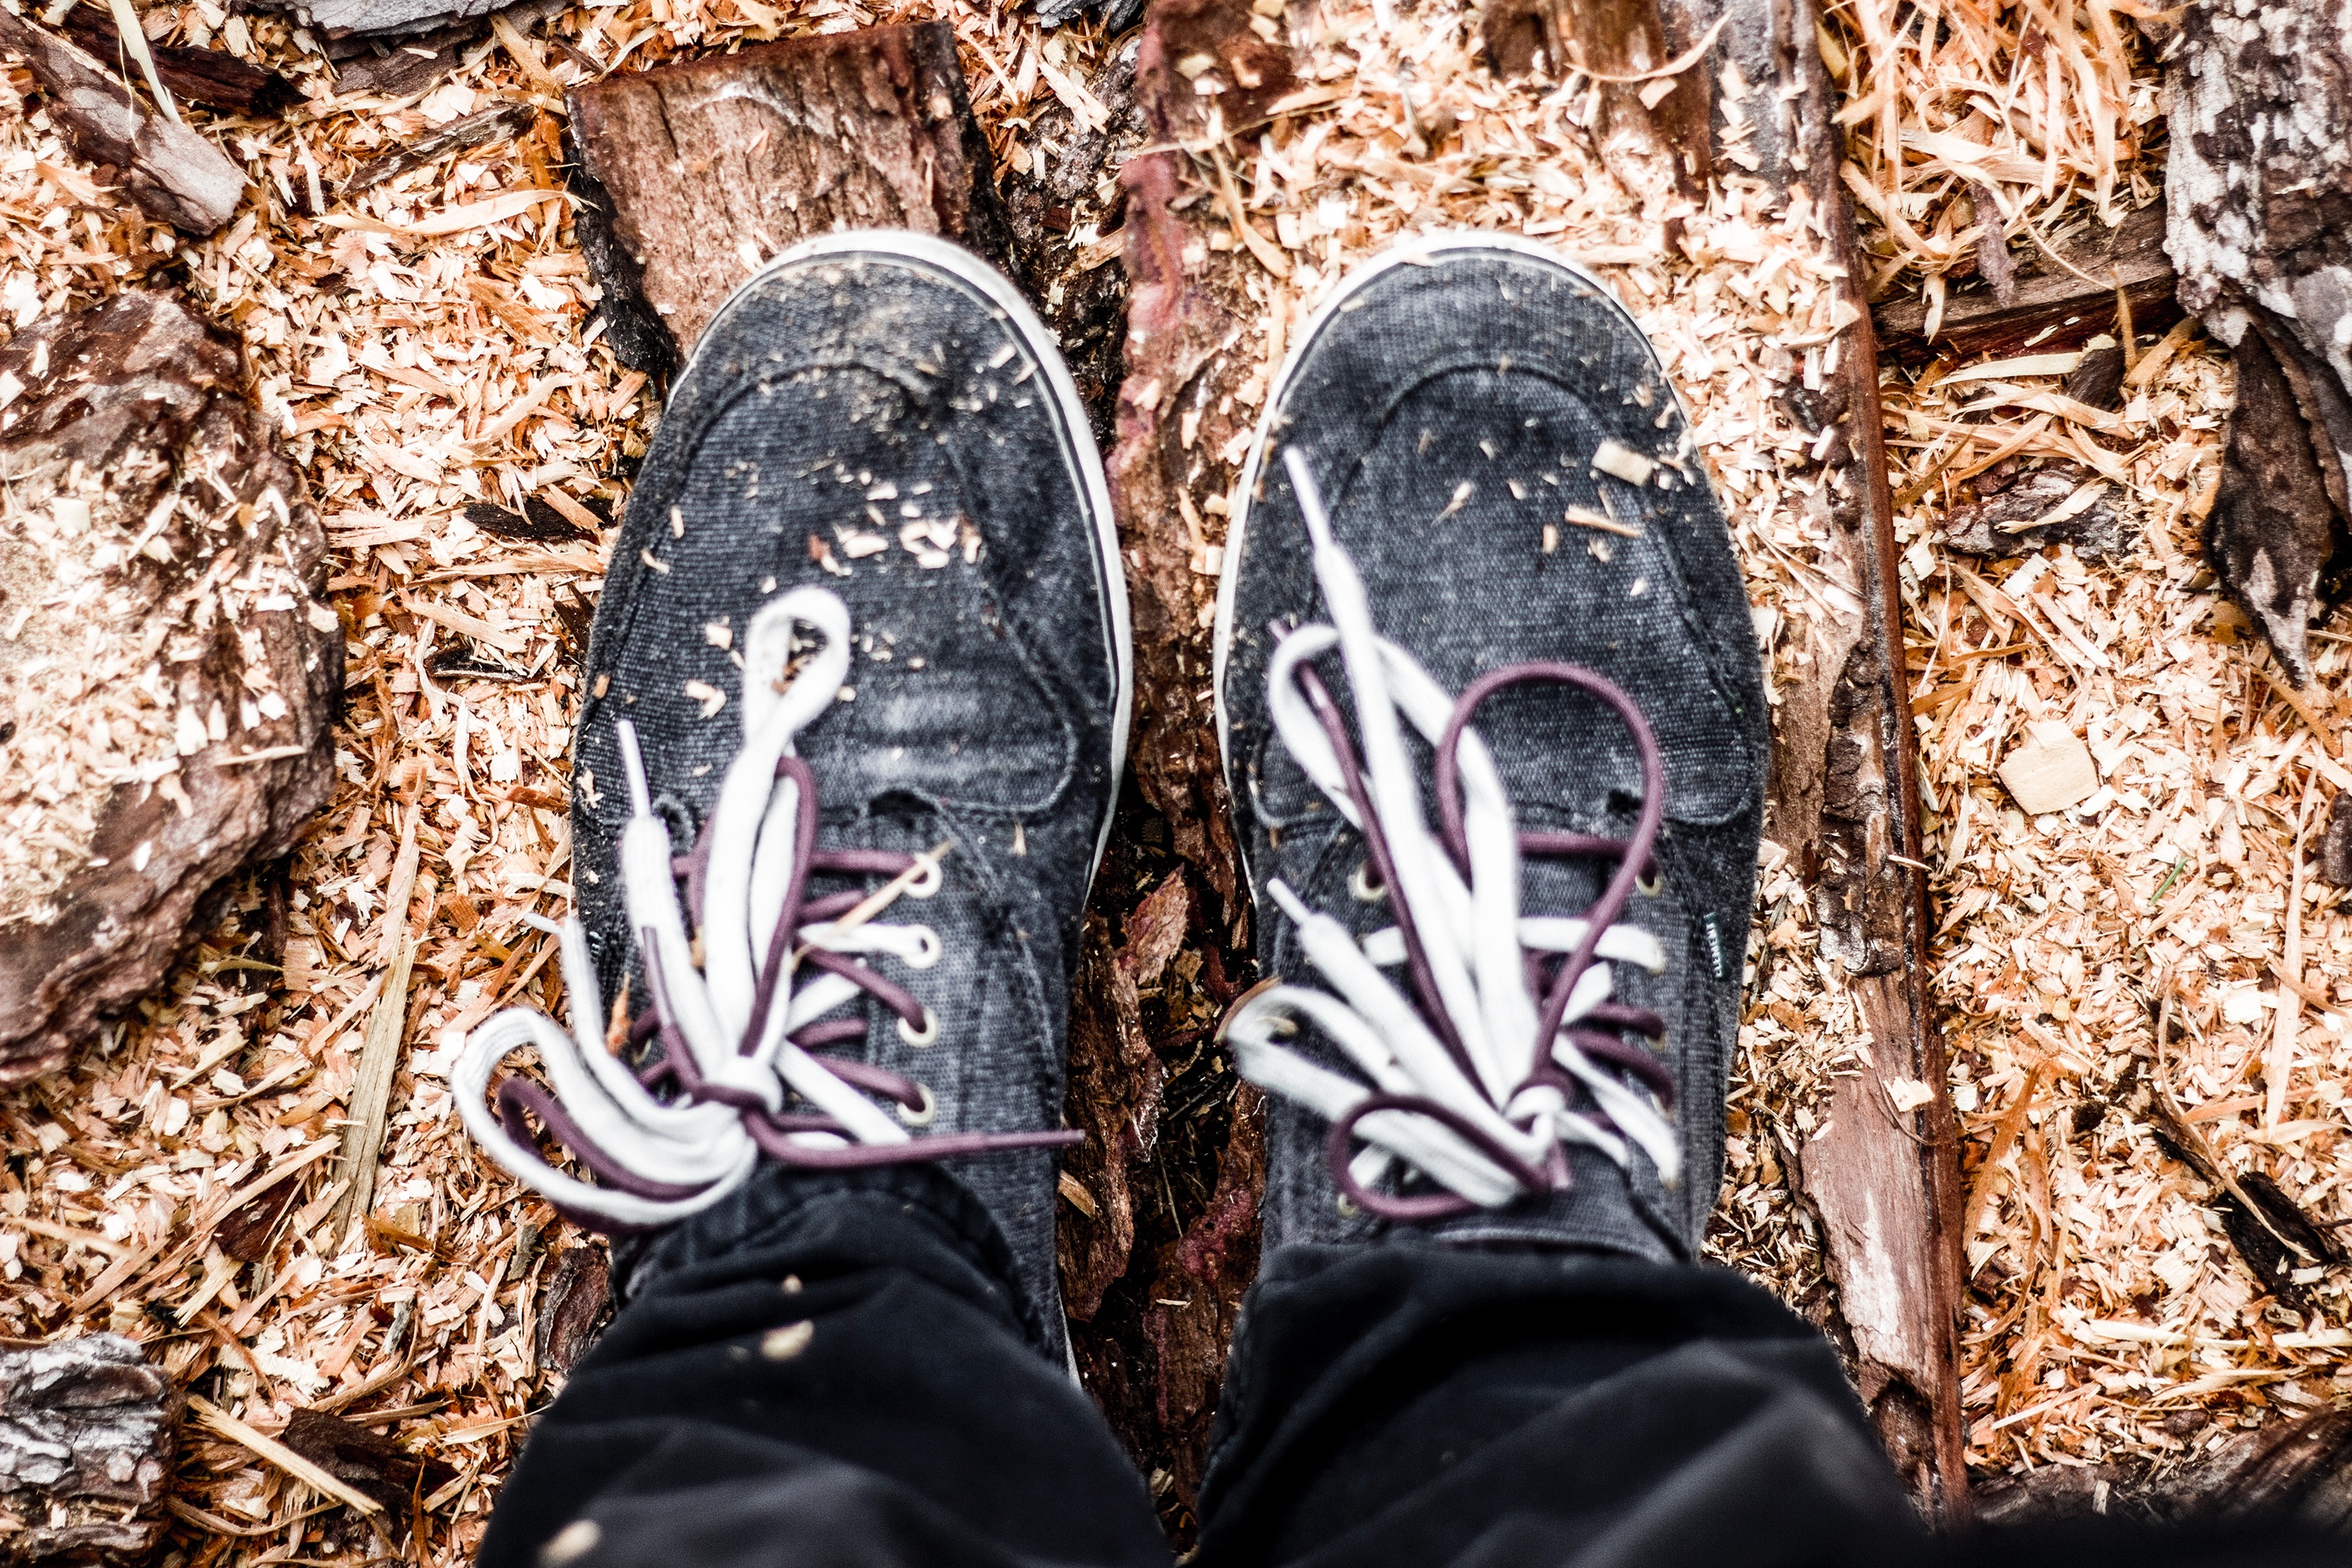
spring, art, footwear